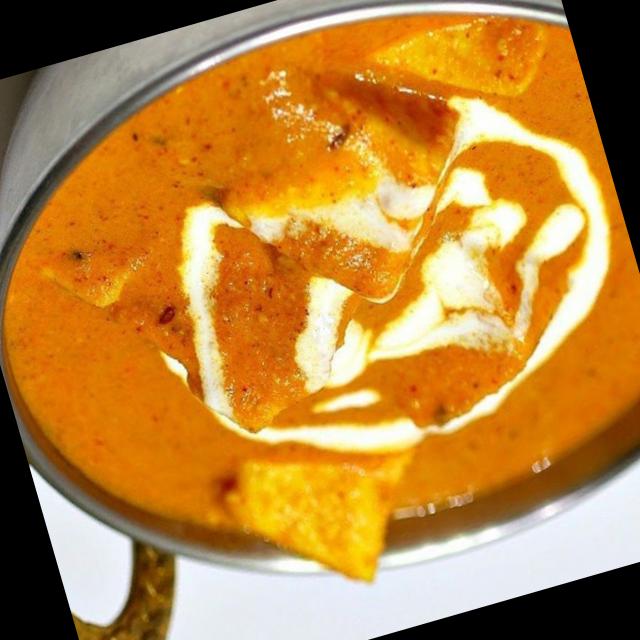
Dish: shahi_paneer